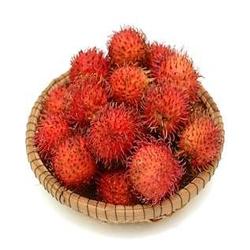
Label: Rambutan